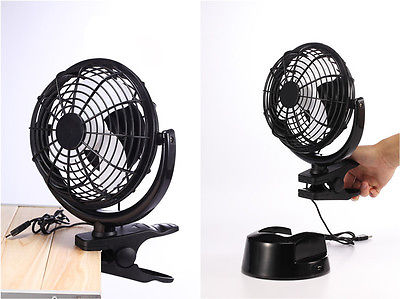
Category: fan